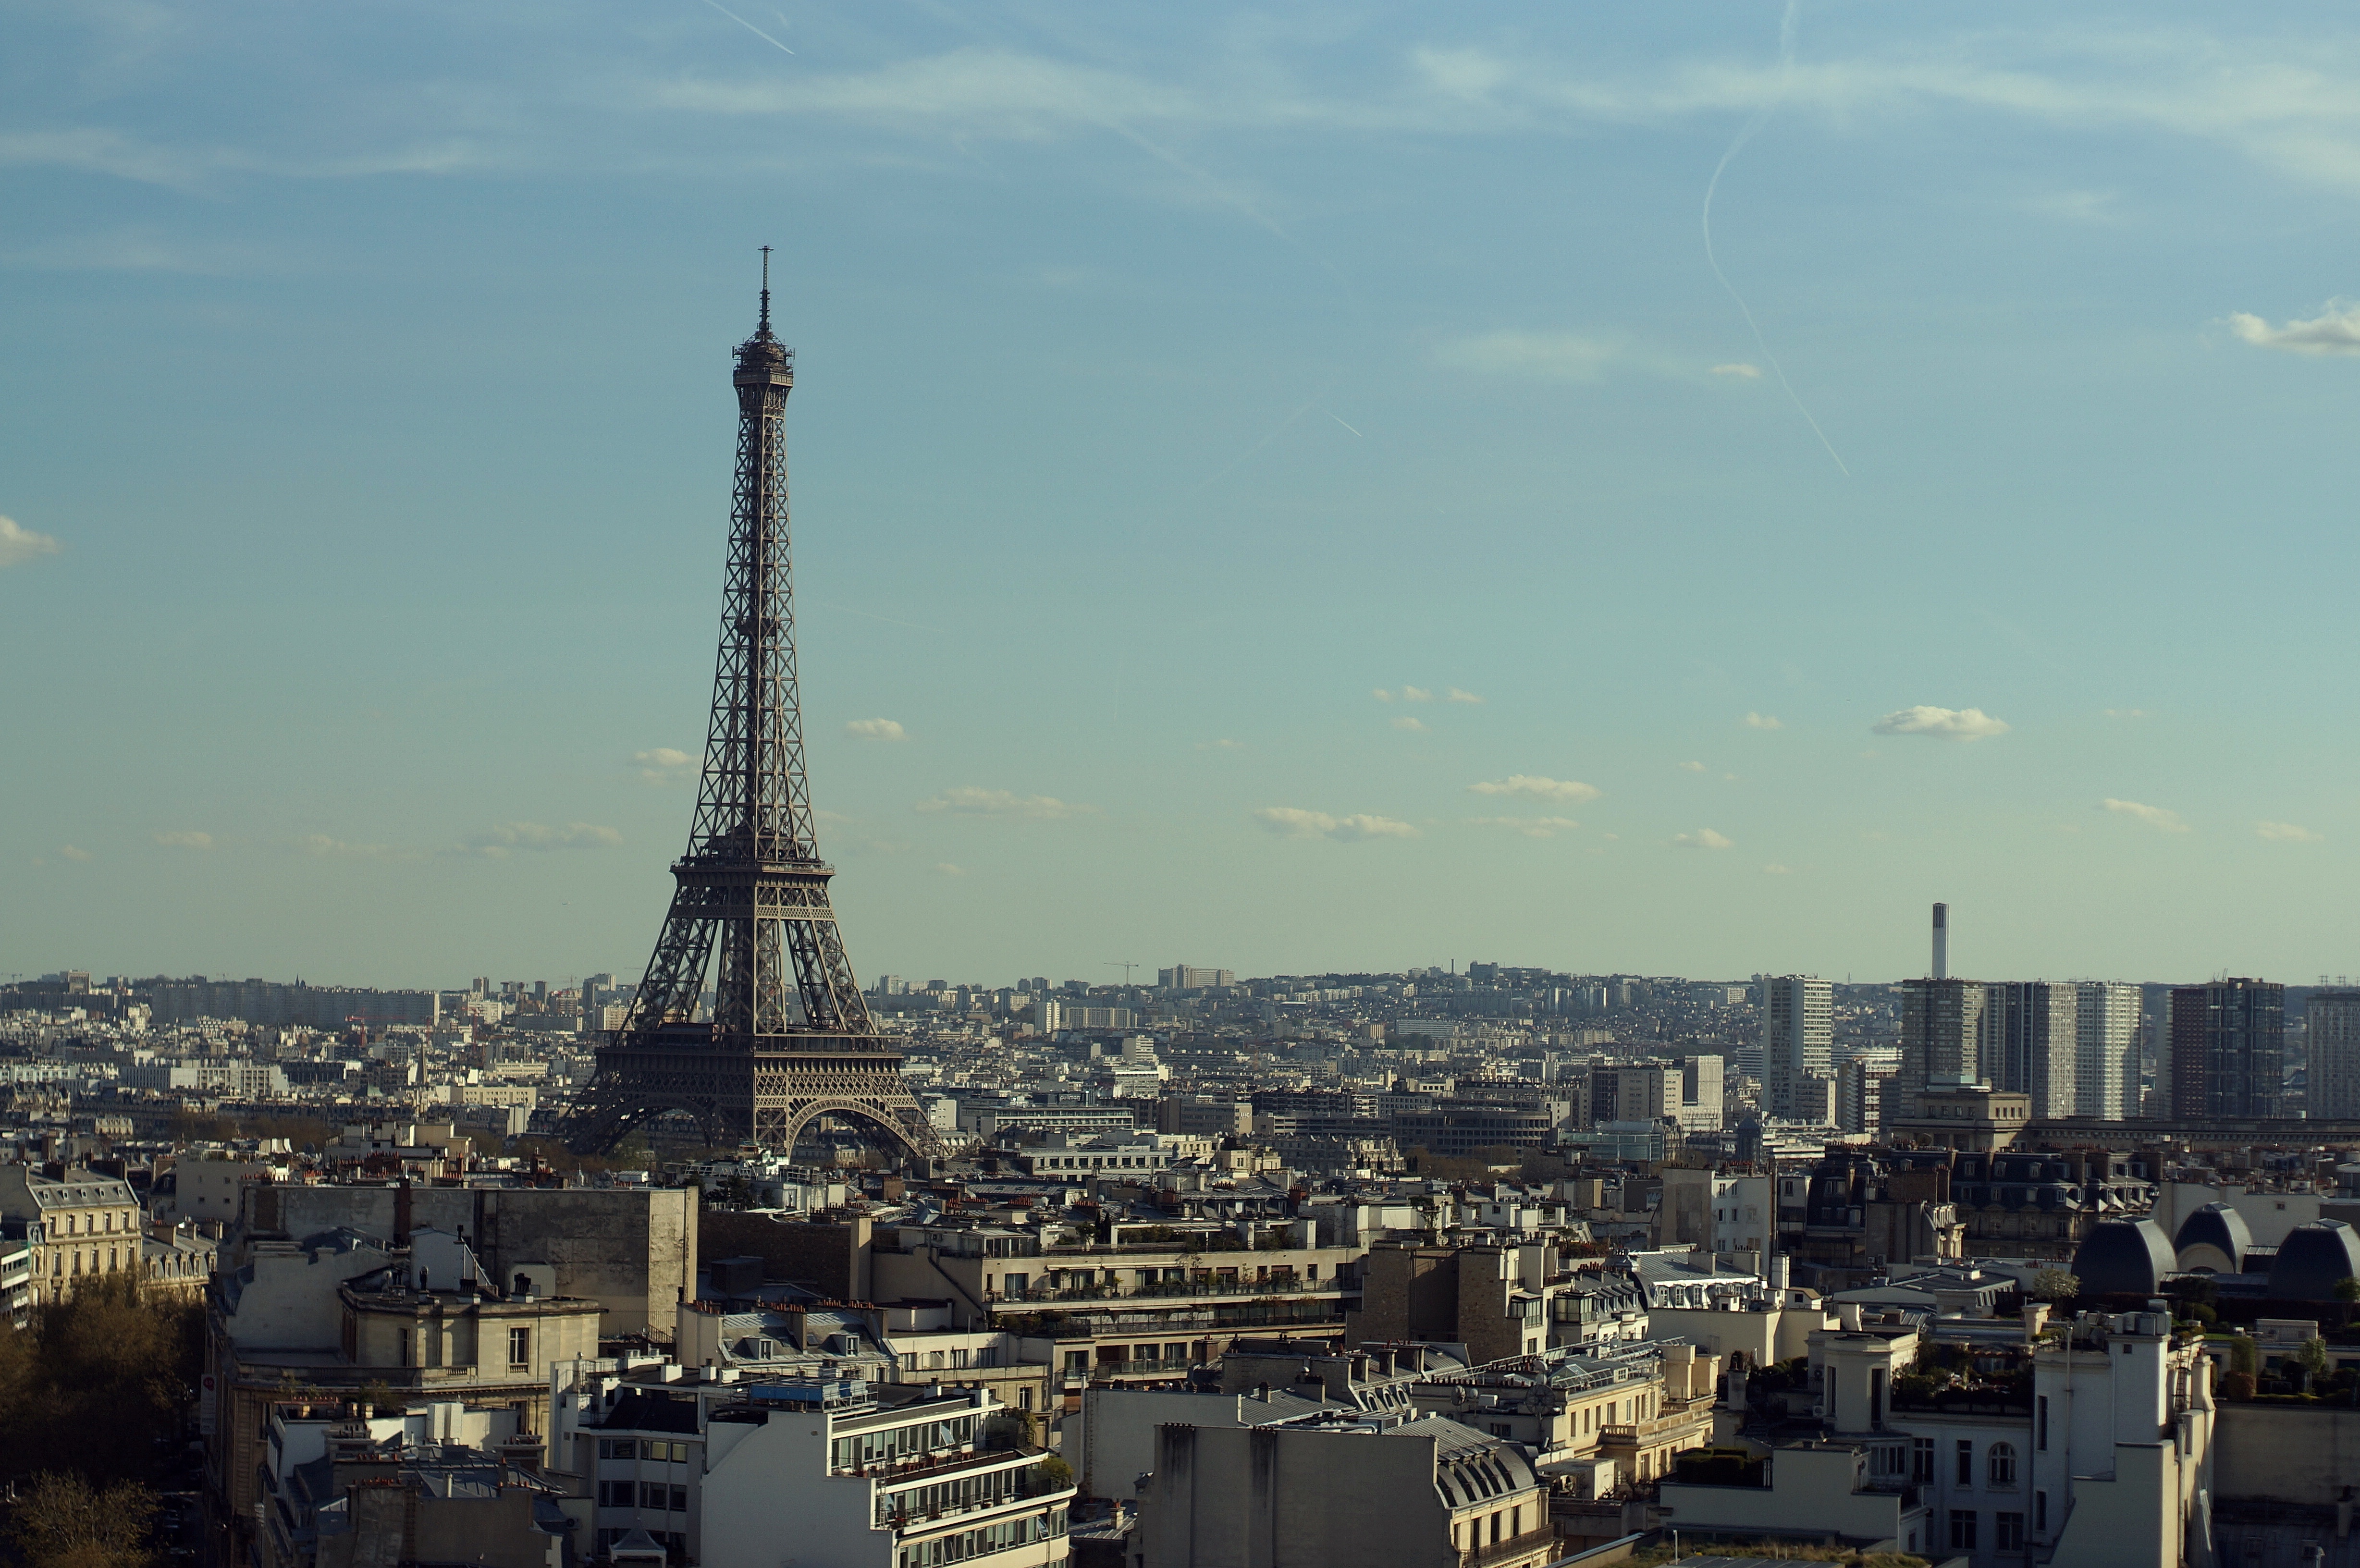
horizon, skyline, city, skyscraper, cityscape, dusk, tower, landmark, spire, metropolis, urban area, human settlement, atmosphere of earth, metropolitan area